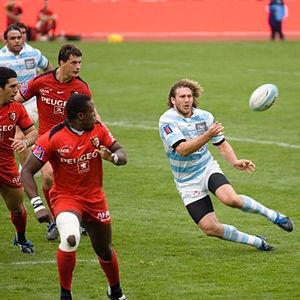
François Steyn avec le Racing Métro 92 face au Stade Toulousain au stade Yves-du-Manoir à Colombes (92). Top 14 2009-2010